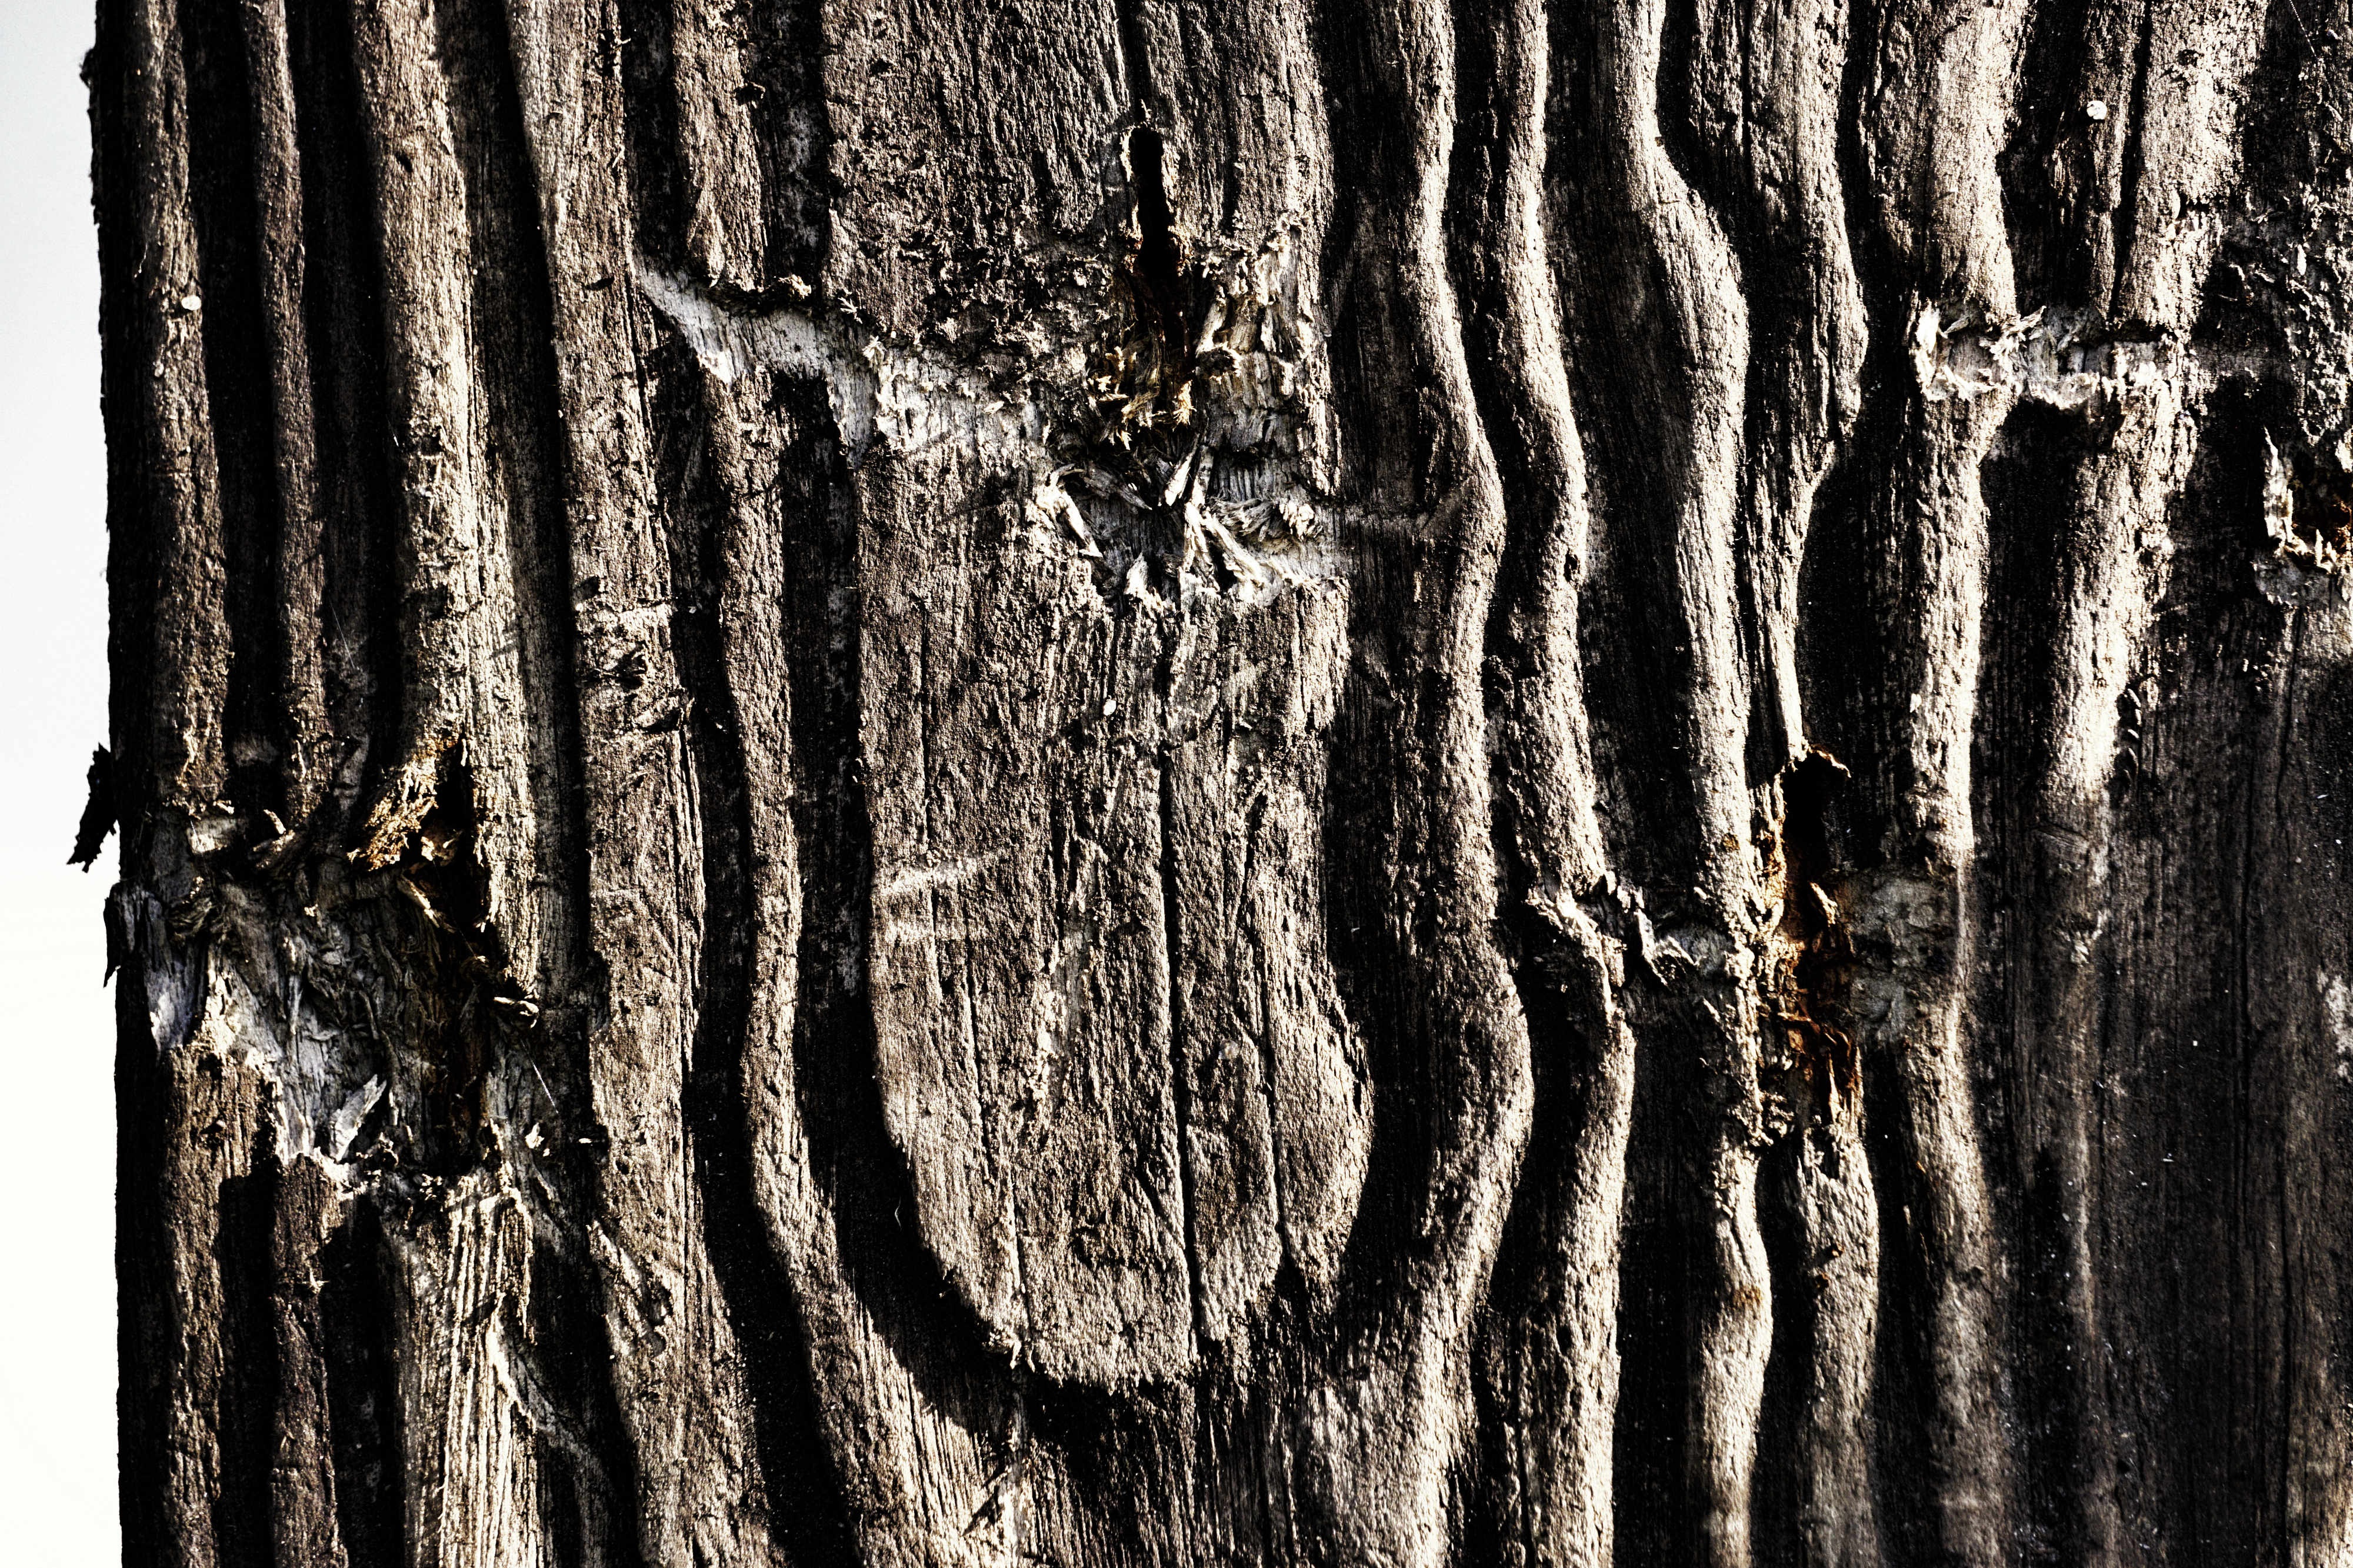
tree, branch, structure, plant, wood, grain, texture, trunk, old, formation, birch, soil, background, cracks, damage, wood grain, plant stem, woody plant